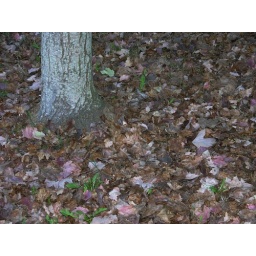
Leaves on the ground under the tree in our backyard.